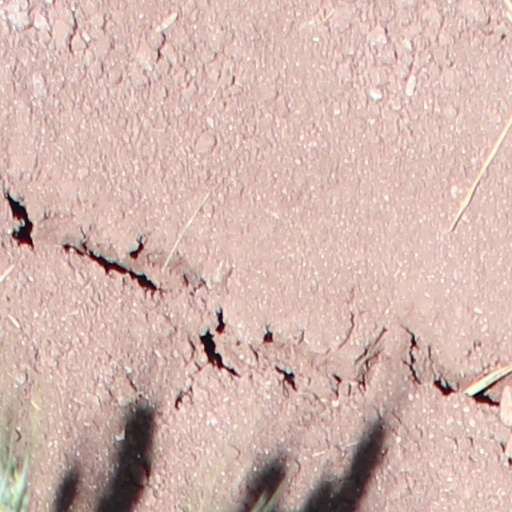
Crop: wheat